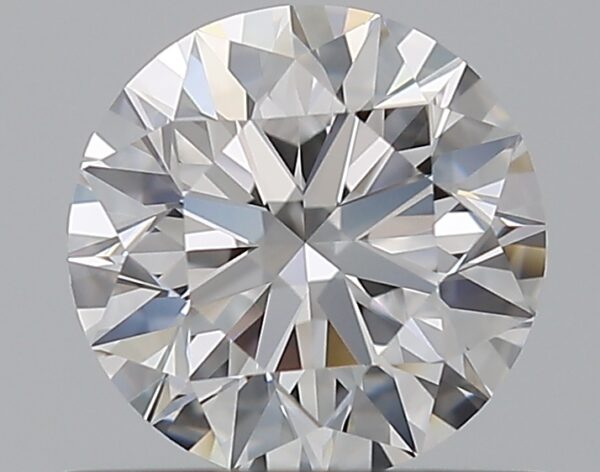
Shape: round
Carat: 0.7
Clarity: VVS2
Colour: D
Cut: EX
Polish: EX
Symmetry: EX
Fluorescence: F
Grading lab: GIA
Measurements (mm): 5.63 x 5.66 x 3.53